Verkehrsverbund Großraum Nürnberg

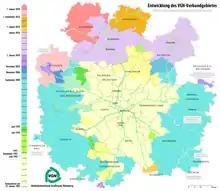
Development since 1986.

The (VGN; Transport Association Region Nuremberg) is the transit authority of the city of Nuremberg, the second largest city of the German state of Bavaria. Its jurisdiction covers the city and its surrounding area, responsible for the Nuremberg S-Bahn commuter trains, the Nuremberg U-Bahn, the Nuremberg tramway and buses. While not co-extensive with the wider Nuremberg Metropolitan Region, it covers most of it with the exception of several smaller towns and rural areas on the periphery, as well as Sonneberg in the neighboring state of Thuringia.